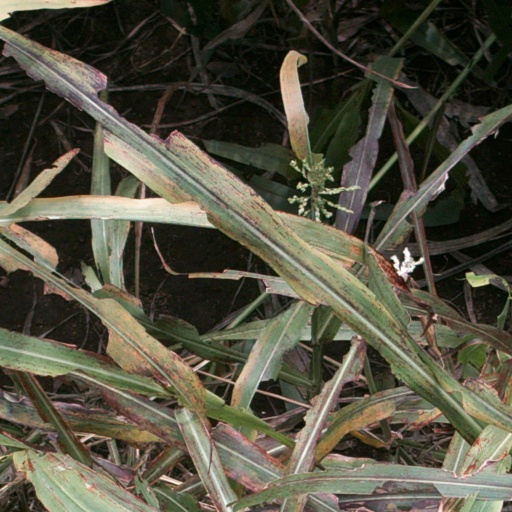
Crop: sorghum